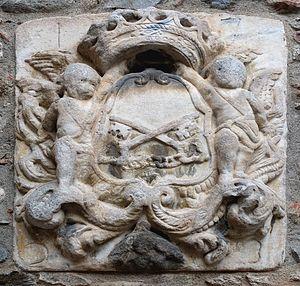
Céret est une commune française d'environ 7 600 habitants dans le Sud de la France. C'est une des sous-préfectures du département des Pyrénées-Orientales. Ses habitants sont appelés les Cérétans et les Cérétanes.